Commander Keen in Aliens Ate My Babysitter

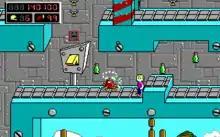
Commander Keen inside of a level. A stunned enemy has just been shot to the left of Keen; also present are food point items and two life-granting collectable items. Keen's current points, ammo, and lives are in the box in the upper left.

"Commander Keen in Aliens Ate My Babysitter" is a side-scrolling platform video game: the majority of the game features the player-controlled Commander Keen viewed from the side while moving on a two-dimensional plane. The player can move left and right and can jump, and can use a pogo stick to bounce continuously and jump higher than they can normally with the correct timing. The levels are composed of platforms on which Keen can stand, viewed from slightly above. Some platforms allow Keen to jump up through them from below, while others feature fireman's poles that Keen can climb up or down. Keen can also grab onto the edge of platforms and pull himself up. There are giant switches which must be jumped up into or dropped onto to flip which have effects on the gameworld, such as retracting and extending gates or initiate moving platforms. Once entered, the only way to exit a level is to reach the end, though the player can save their game at any point. Between levels, the player travels on a two-dimensional map, viewed from above; from the map the player can enter levels by approaching the entrance or save their progress in the game. Some levels are optional to enter and may be bypassed, while portions of the map are gated off until specific levels are completed.